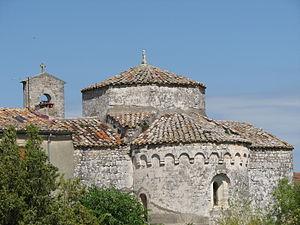
Bourdic est une commune française située dans le département du Gard, en région Occitanie.